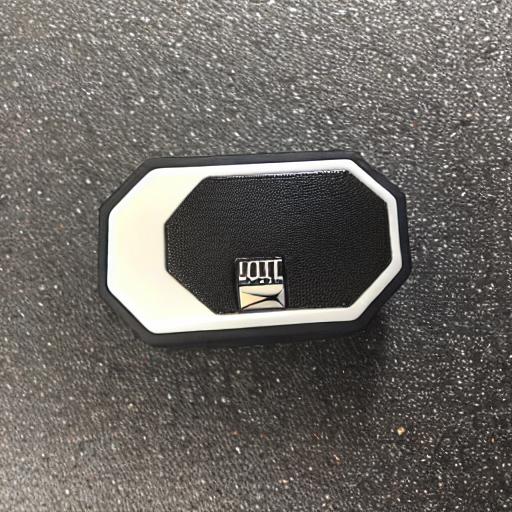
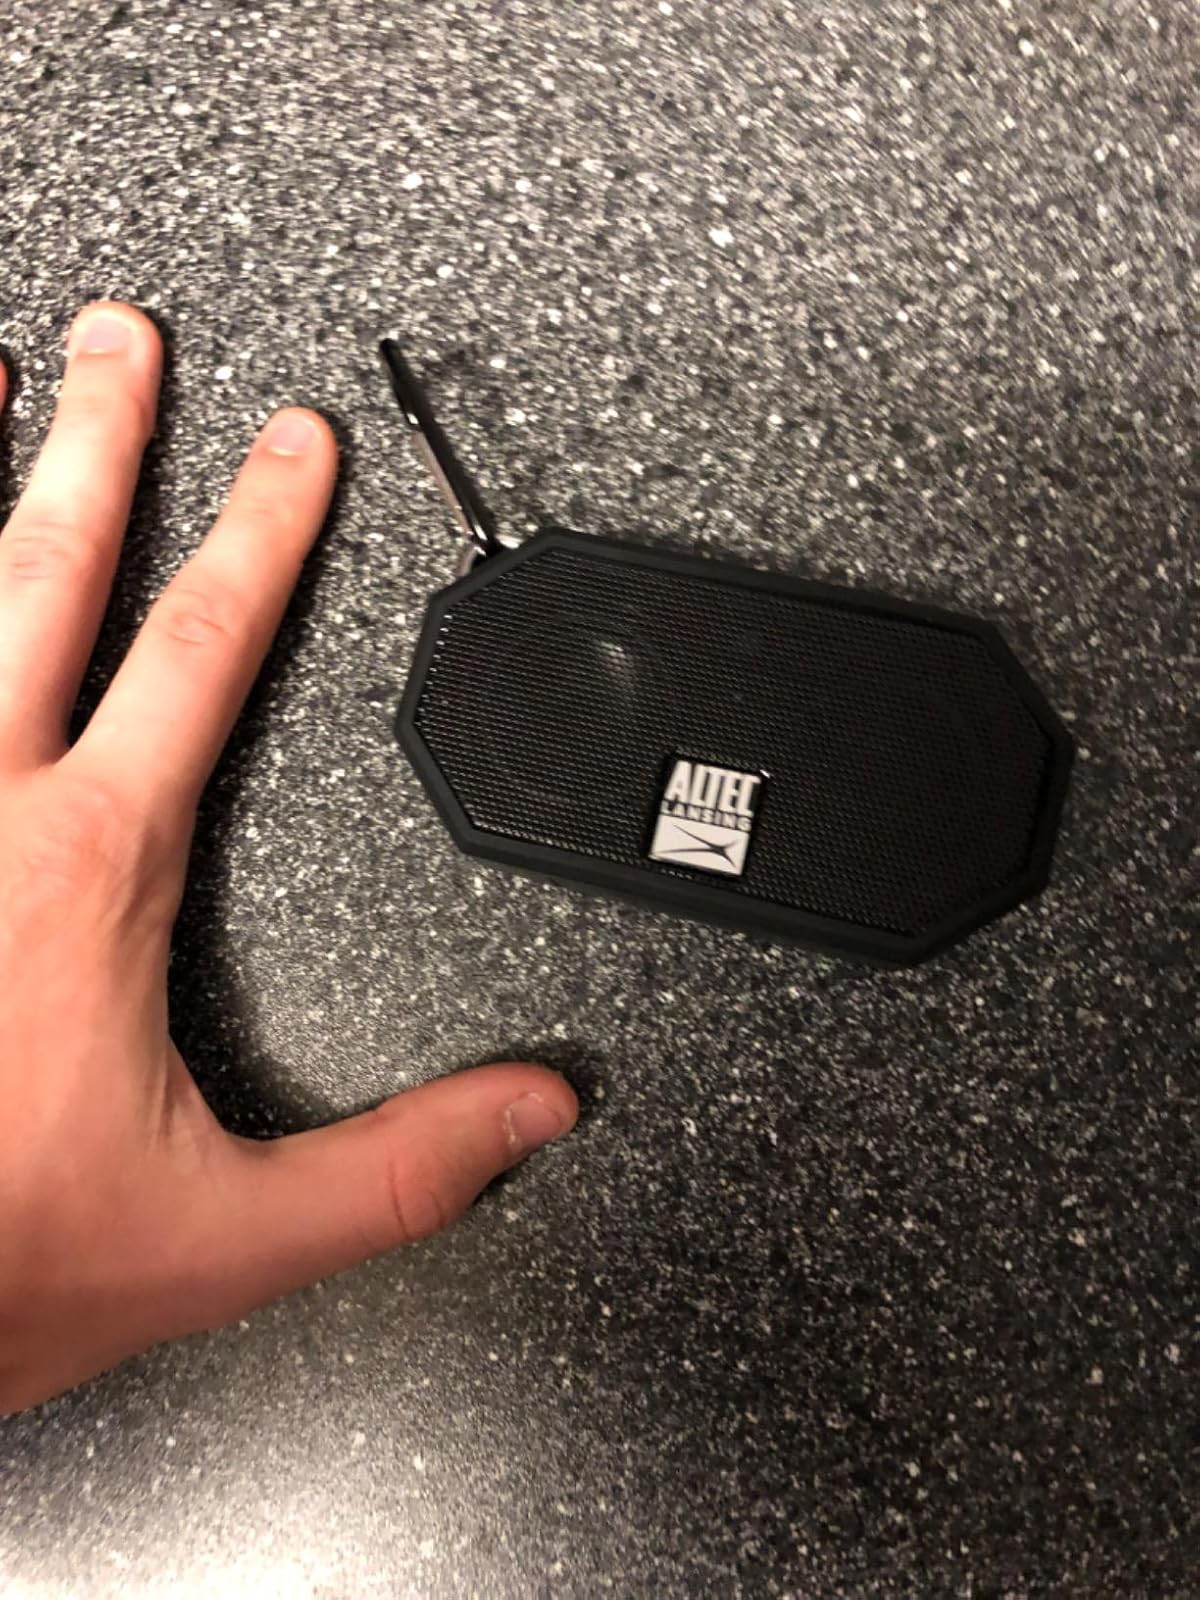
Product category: speaker
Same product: no